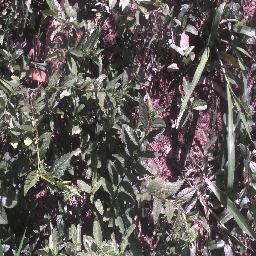
Label: negative